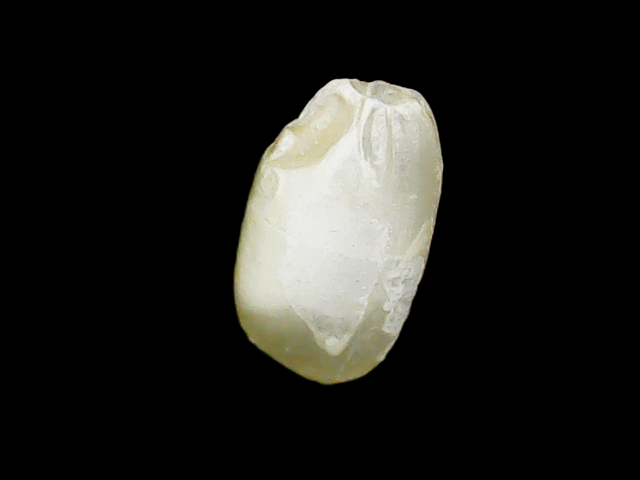
Rice variety: Binadhan8